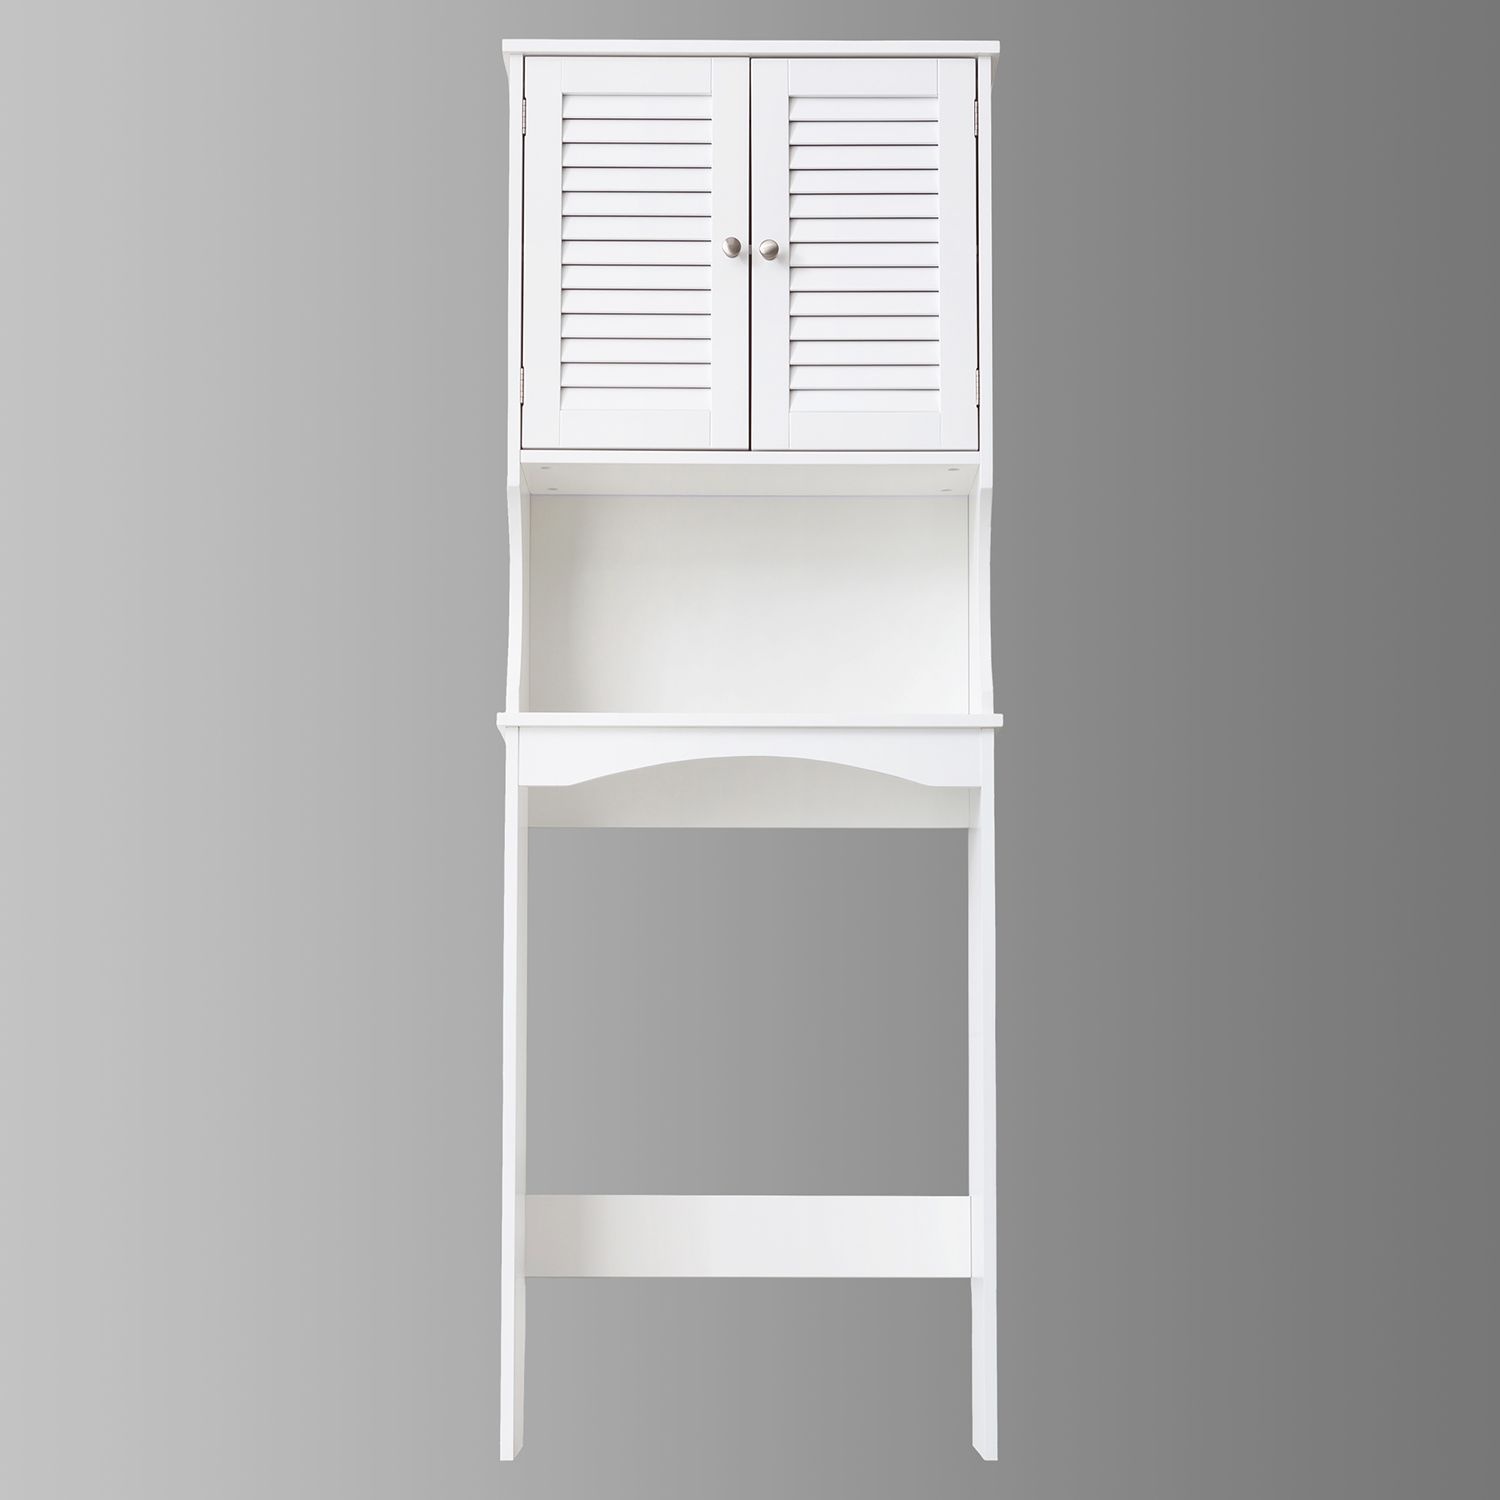
Fralimk 23.6*8.7*67inch Over-The-Toilet Storage, Bathroom Organizers And Storage Over Toilet Cabinet, Behind Toilet Bathroom Organizer With Two Louvered Doors, White
Highlights 180-Degree Hinges – The cabinet doors feature fully open 180-degree hinges, offering easy access to your over-the-toilet storage cabinet. Shutter-Style Doors – Classic shutter-style doors add a touch of elegance to this tall over-the-toilet storage cabinet, blending style and function. Anti-Tip Design – Built for safety, this above-toilet bathroom shelf includes an anti-dumping design with pre-drilled screw holes on the back. Adjustable Shelving – Enjoy flexibility with a three-speed adjustable shelf, perfect for organizing bathroom essentials behind this narrow over-the-toilet bathroom organizer. Heightened Open Frame – The heightened open frame design maximizes vertical space, giving you even more storage in your tall over the toilet storage cabinet. Details Description: This over the toilet storage cabinet offers practical storage and easy access with 180-degree fully open hinges. The shutter-style doors and matte white finish provide a clean, timeless look. Secure your space with the built-in anti-tip design and pre-drilled screw holes for added stability. Adjust the three-speed shelves to fit your needs, while bright silver handles and door stops ensure smooth operation. The heightened open frame design creates extra storage above your toilet, maximizing space. With attention to detail in paint treatment and screws, this tall over the toilet storage cabinet is both functional and reliable. Features: MDF Material Magnetic Door 180 Degree Full Opening Anti-Toppling Device Louvered Door Design Easily Assemble Silver Handle Metal Hinge Magnetic Latch Curved Panel Heightened Open Frame Package List: 1 x set Cabinet(Assembly required)
Brand: 🛍BuyCheapCentral.com🛍
Category: Home & Garden > Bathroom Accessories > Bath Caddies > Over-the-Toilet Caddies